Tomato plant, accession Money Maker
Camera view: vertical (180 deg); turntable rotation: 60 degrees
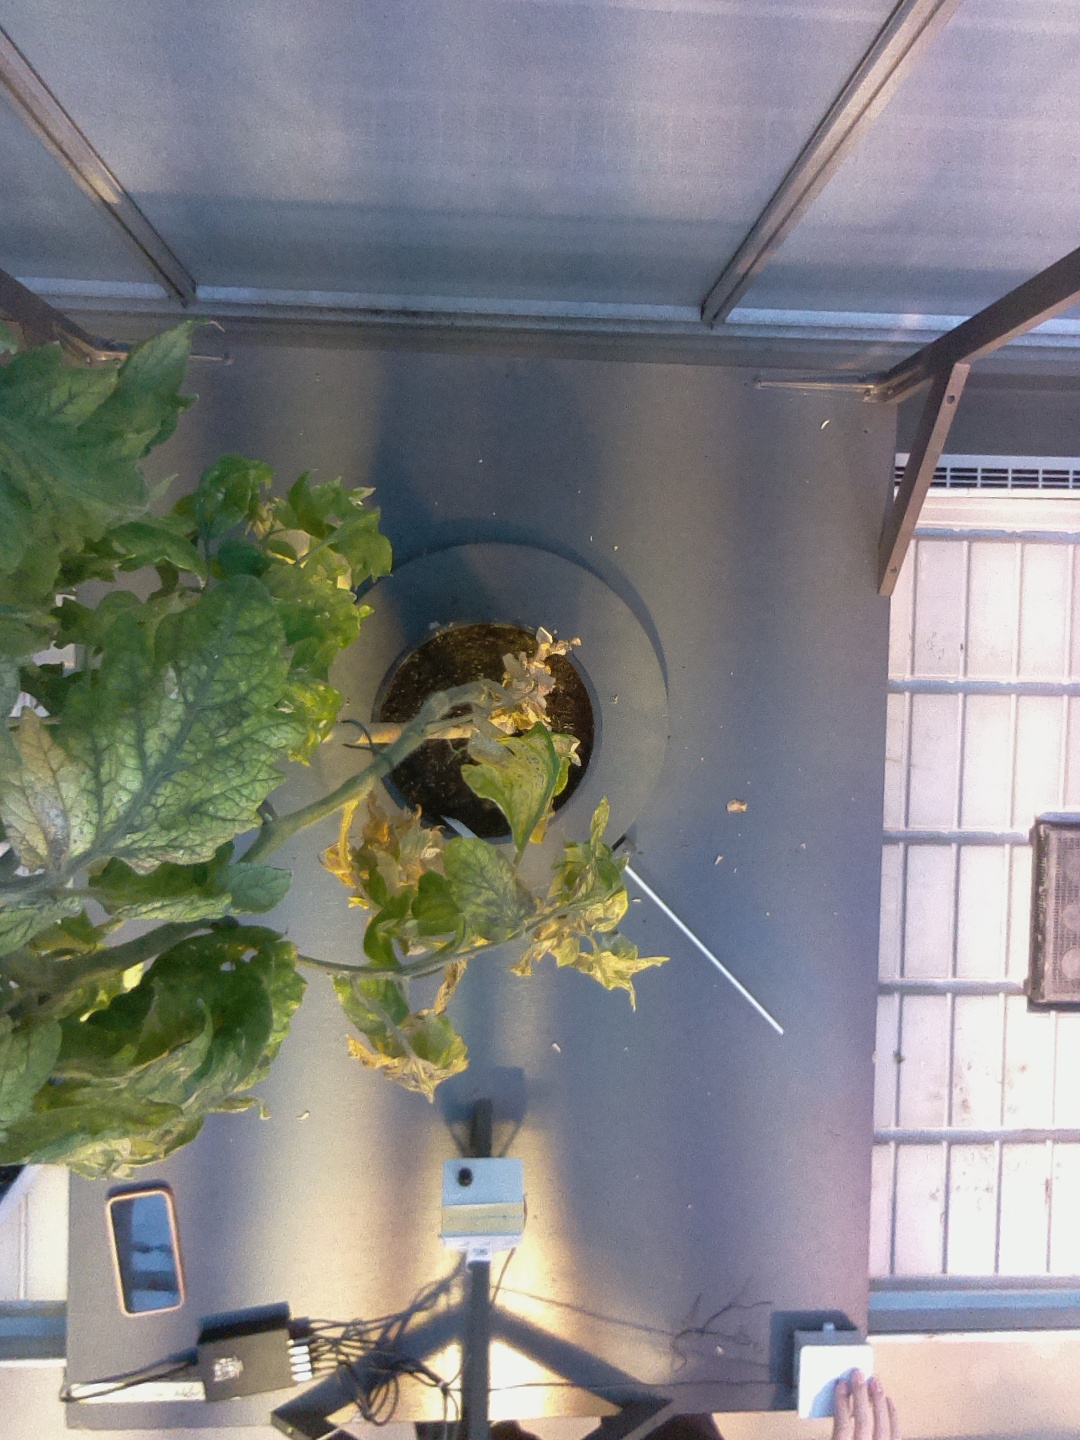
BBCH growth stage 83: 30%-40% of fruits show typical fully ripe color